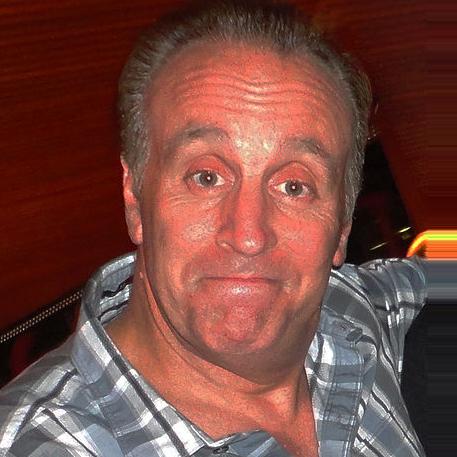
Age: 52